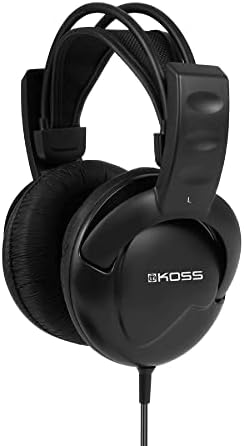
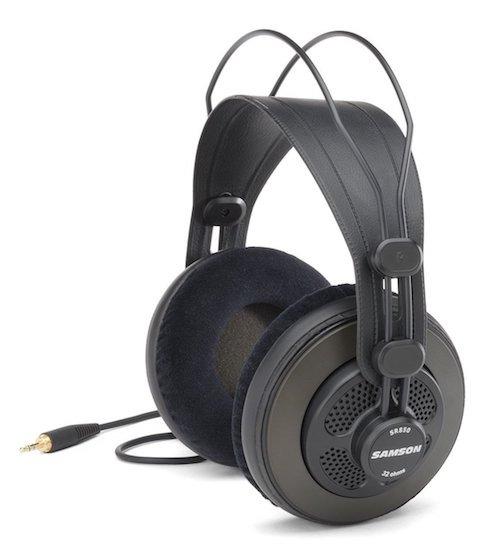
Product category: headphones
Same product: no